Question: Please indicate a possible affordance area of the bicycle that can be used for carrying
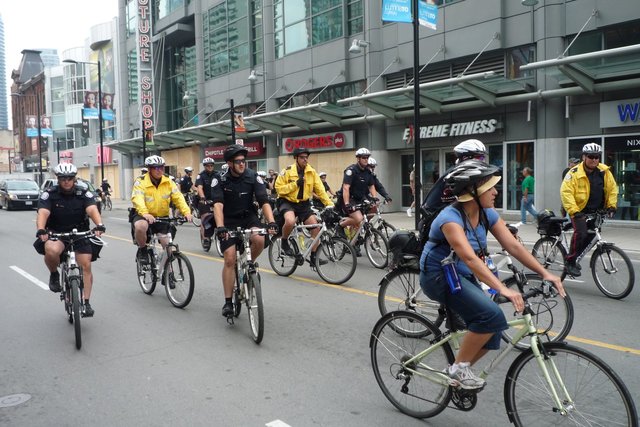
Answer: [537.5, 206.5, 567.5, 227.5]